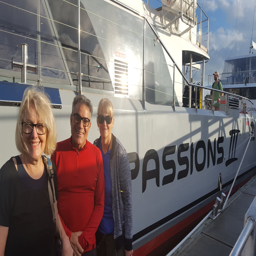
our boat for the day